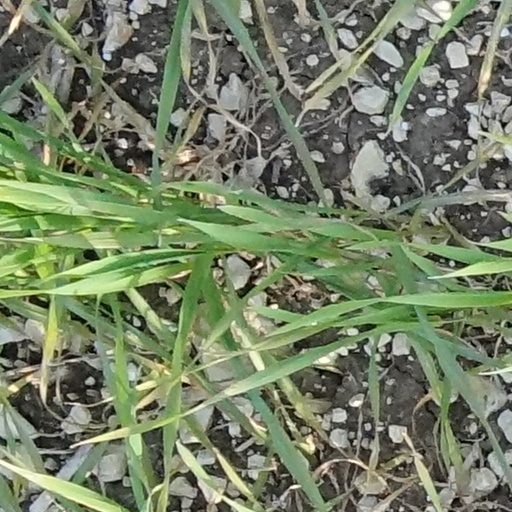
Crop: wheat